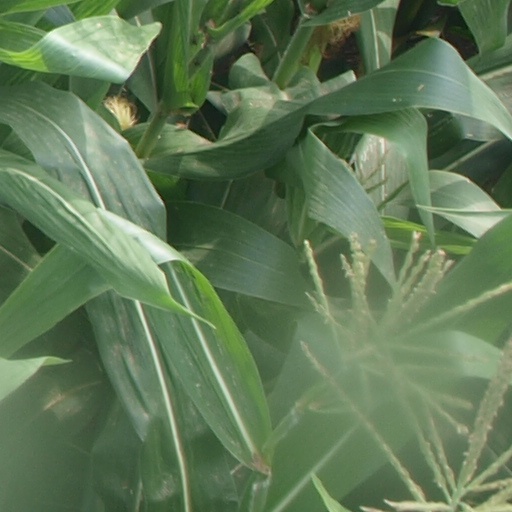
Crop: maize; corn